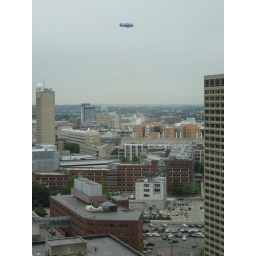
This blimp few by my office window one late afternoon.